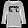
Label: T - shirt / top